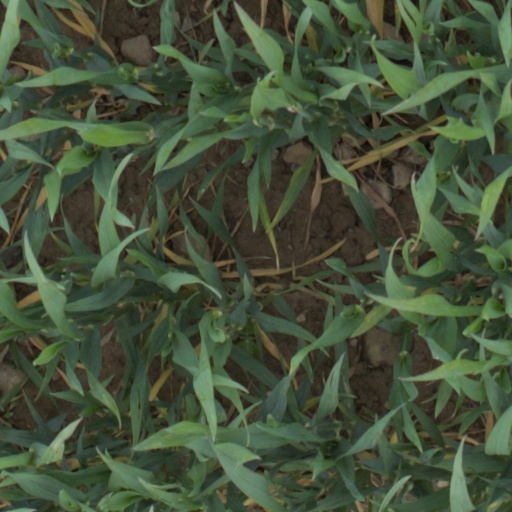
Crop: wheat